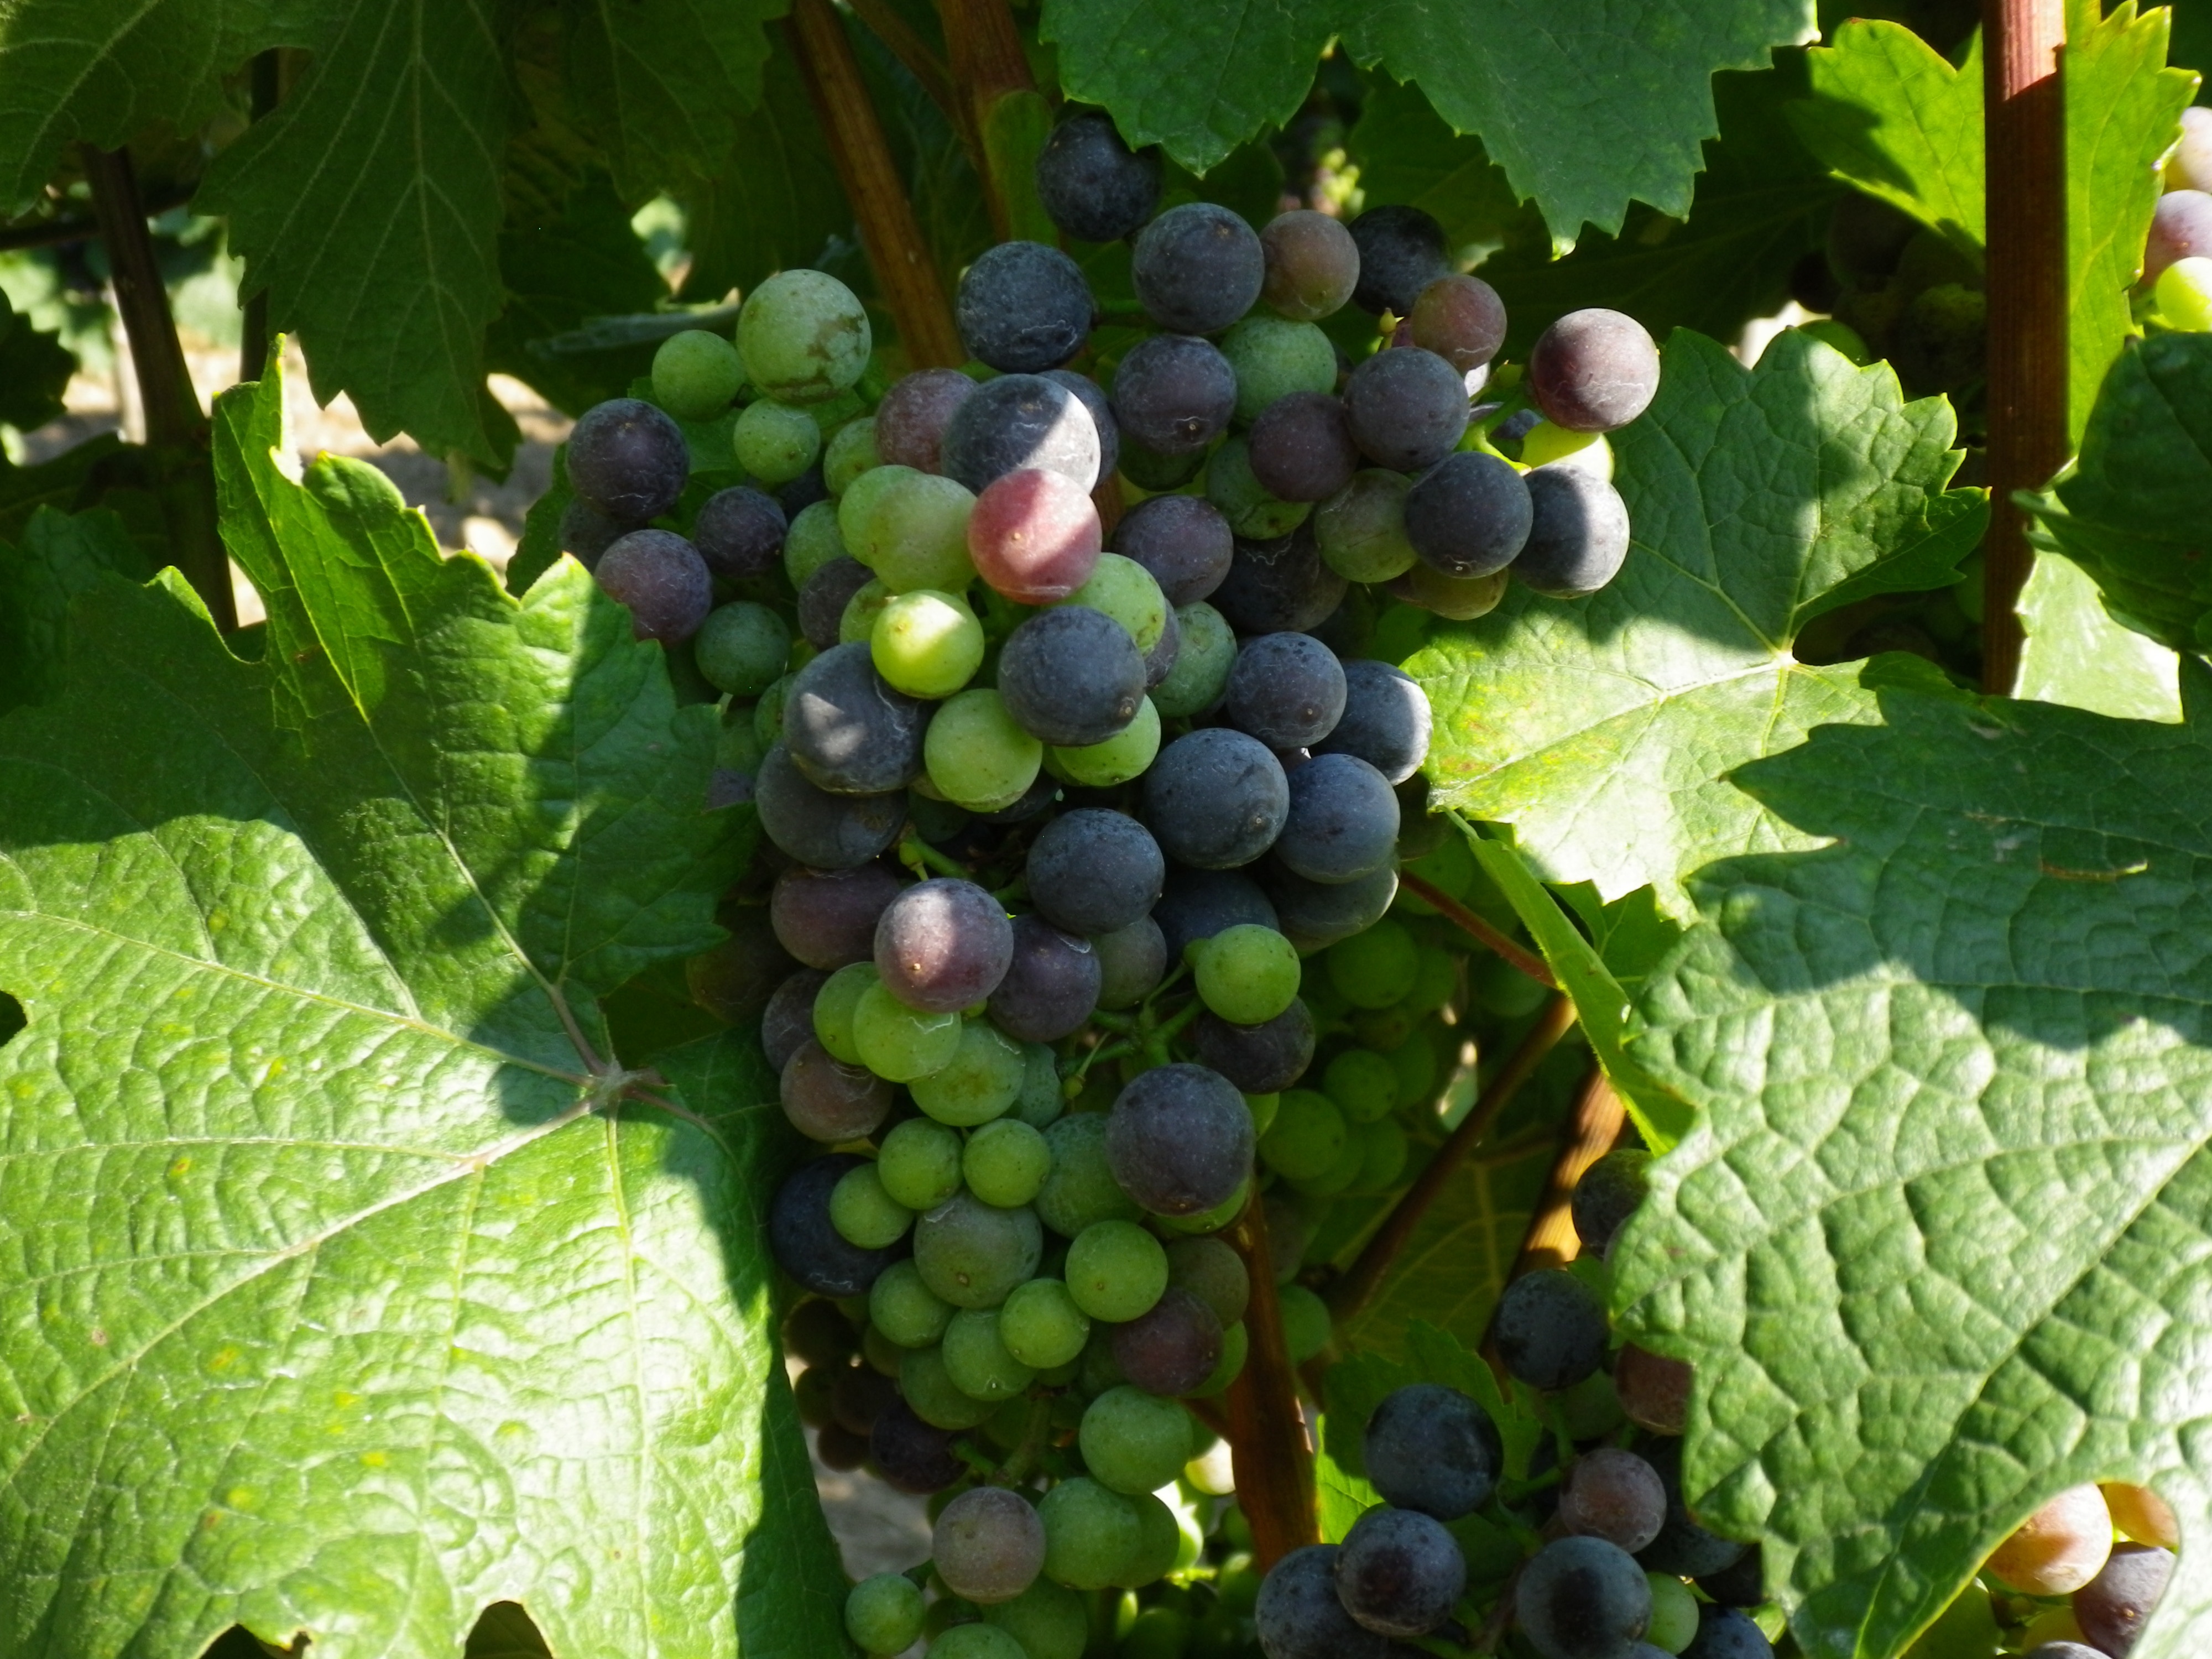
plant, grape, vine, fruit, food, green, produce, blue, agriculture, grapes, mature, flowering plant, vitis, land plant, grapevine family, zante currant